Quick Off The Mark Productions

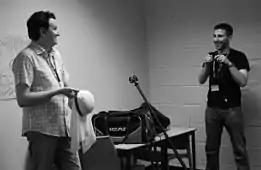
Mark D. Ferguson and Chris Quick on set together for the last time shooting the teaser tailer for "Autumn Never Dies".

In 2012, the company produced a behind the scenes documentary in association with the Burns Museum in Ayr about the services run by the local charity Recovery Ayr and its upcoming custom pantomime "Tam O'Shanter: The Mornin Eftir". In the same year, Quick Off The Mark Productions released the short film "The Greyness of Autumn" which went on to feature in a number of festivals including the Portobello Film Festival in London and the People of Passion Film Festival in Australia where the film picked up the Best Short Comedy accolade. In 2014, the company, in association with Futurist Film Ltd produced the short family film "Minion Vs Minion" for Vue Cinemas.